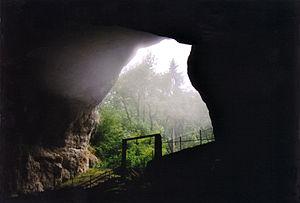
Les grottes du Cerdon sont situées sur les communes françaises de Cerdon et de Labalme, dans le département de l'Ain. Elles sont ouvertes au public et abritent un gisement archéologique.
Le tourisme dans l'Ain permet de découvrir des vestiges anciens, des musées, des monuments historiques et des spécialités culinaires, ainsi que de vastes parcs naturels dont le Parc des oiseaux, au cœur de la Dombes, site le plus visité du département en 2009.